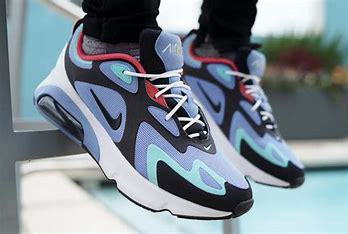
Brand: Nike
Model: Air Max 200